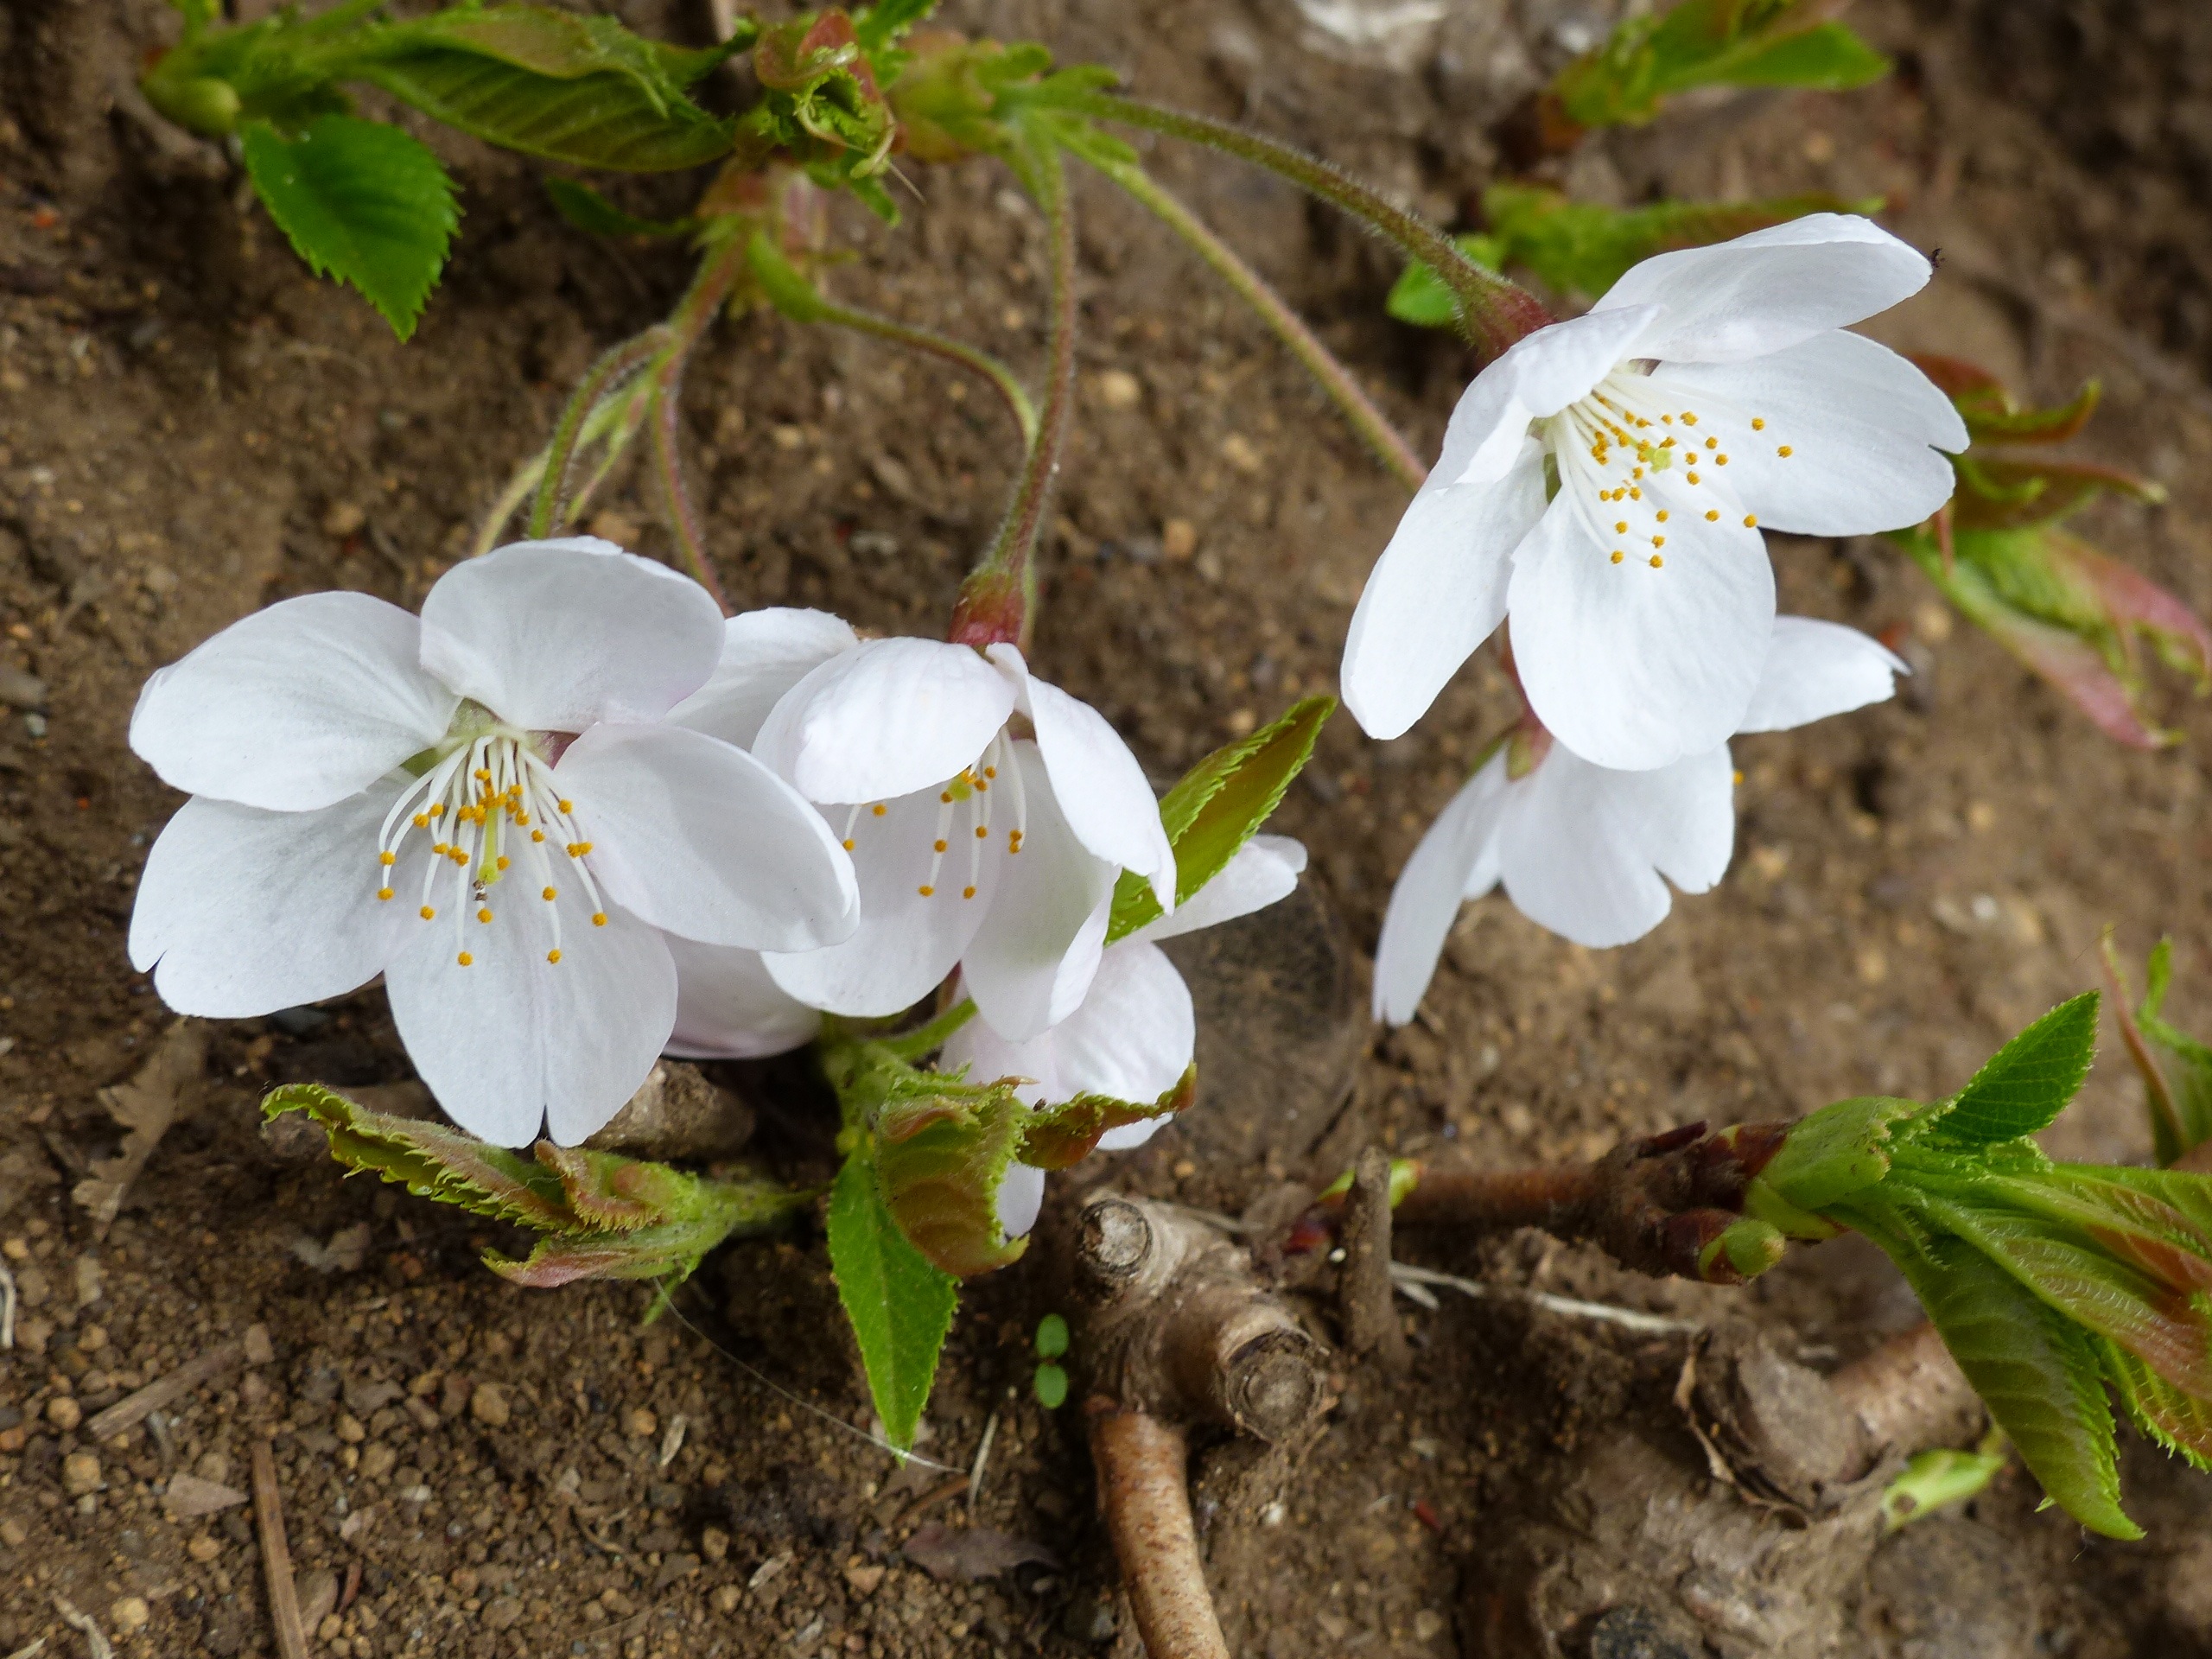
tree, nature, branch, blossom, plant, sky, white, leaf, flower, petal, spring, botany, blooming, pink, japan, flora, season, freshness, wildflower, bright, sakura, macro photography, jasmine, flowering plant, land plant, violet family, cheery blossom